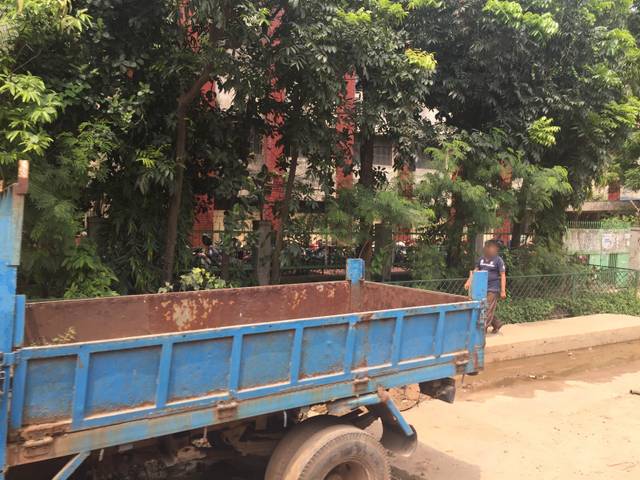
Region: Bangladesh
Coordinates: 23.756, 90.363